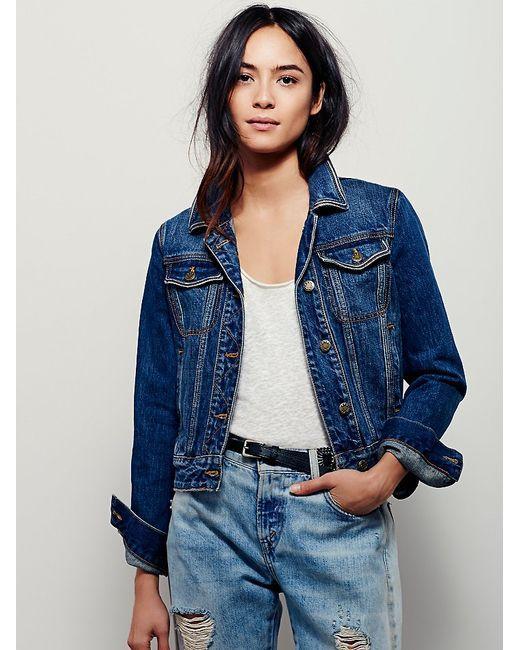
hellblaue Jeansjacke für Mädchen